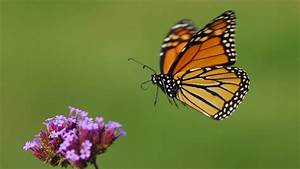
Label: farfalla